Community-led housing

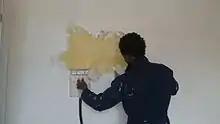
A volunteer working to renovate an empty home with Canopy Housing, a community-led housing project in the North of England

In 2016 key principles for community-led housing were developed collaboratively with several organisations representing community-led housing as part of an alliance building activity coordinated by Building and Social Housing Foundation (BSHF).